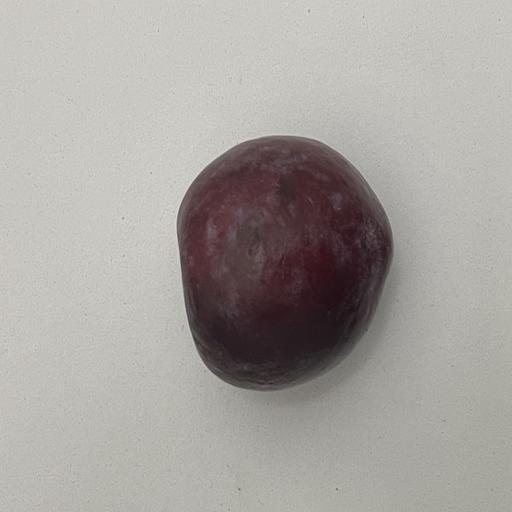
Crop type: Palm